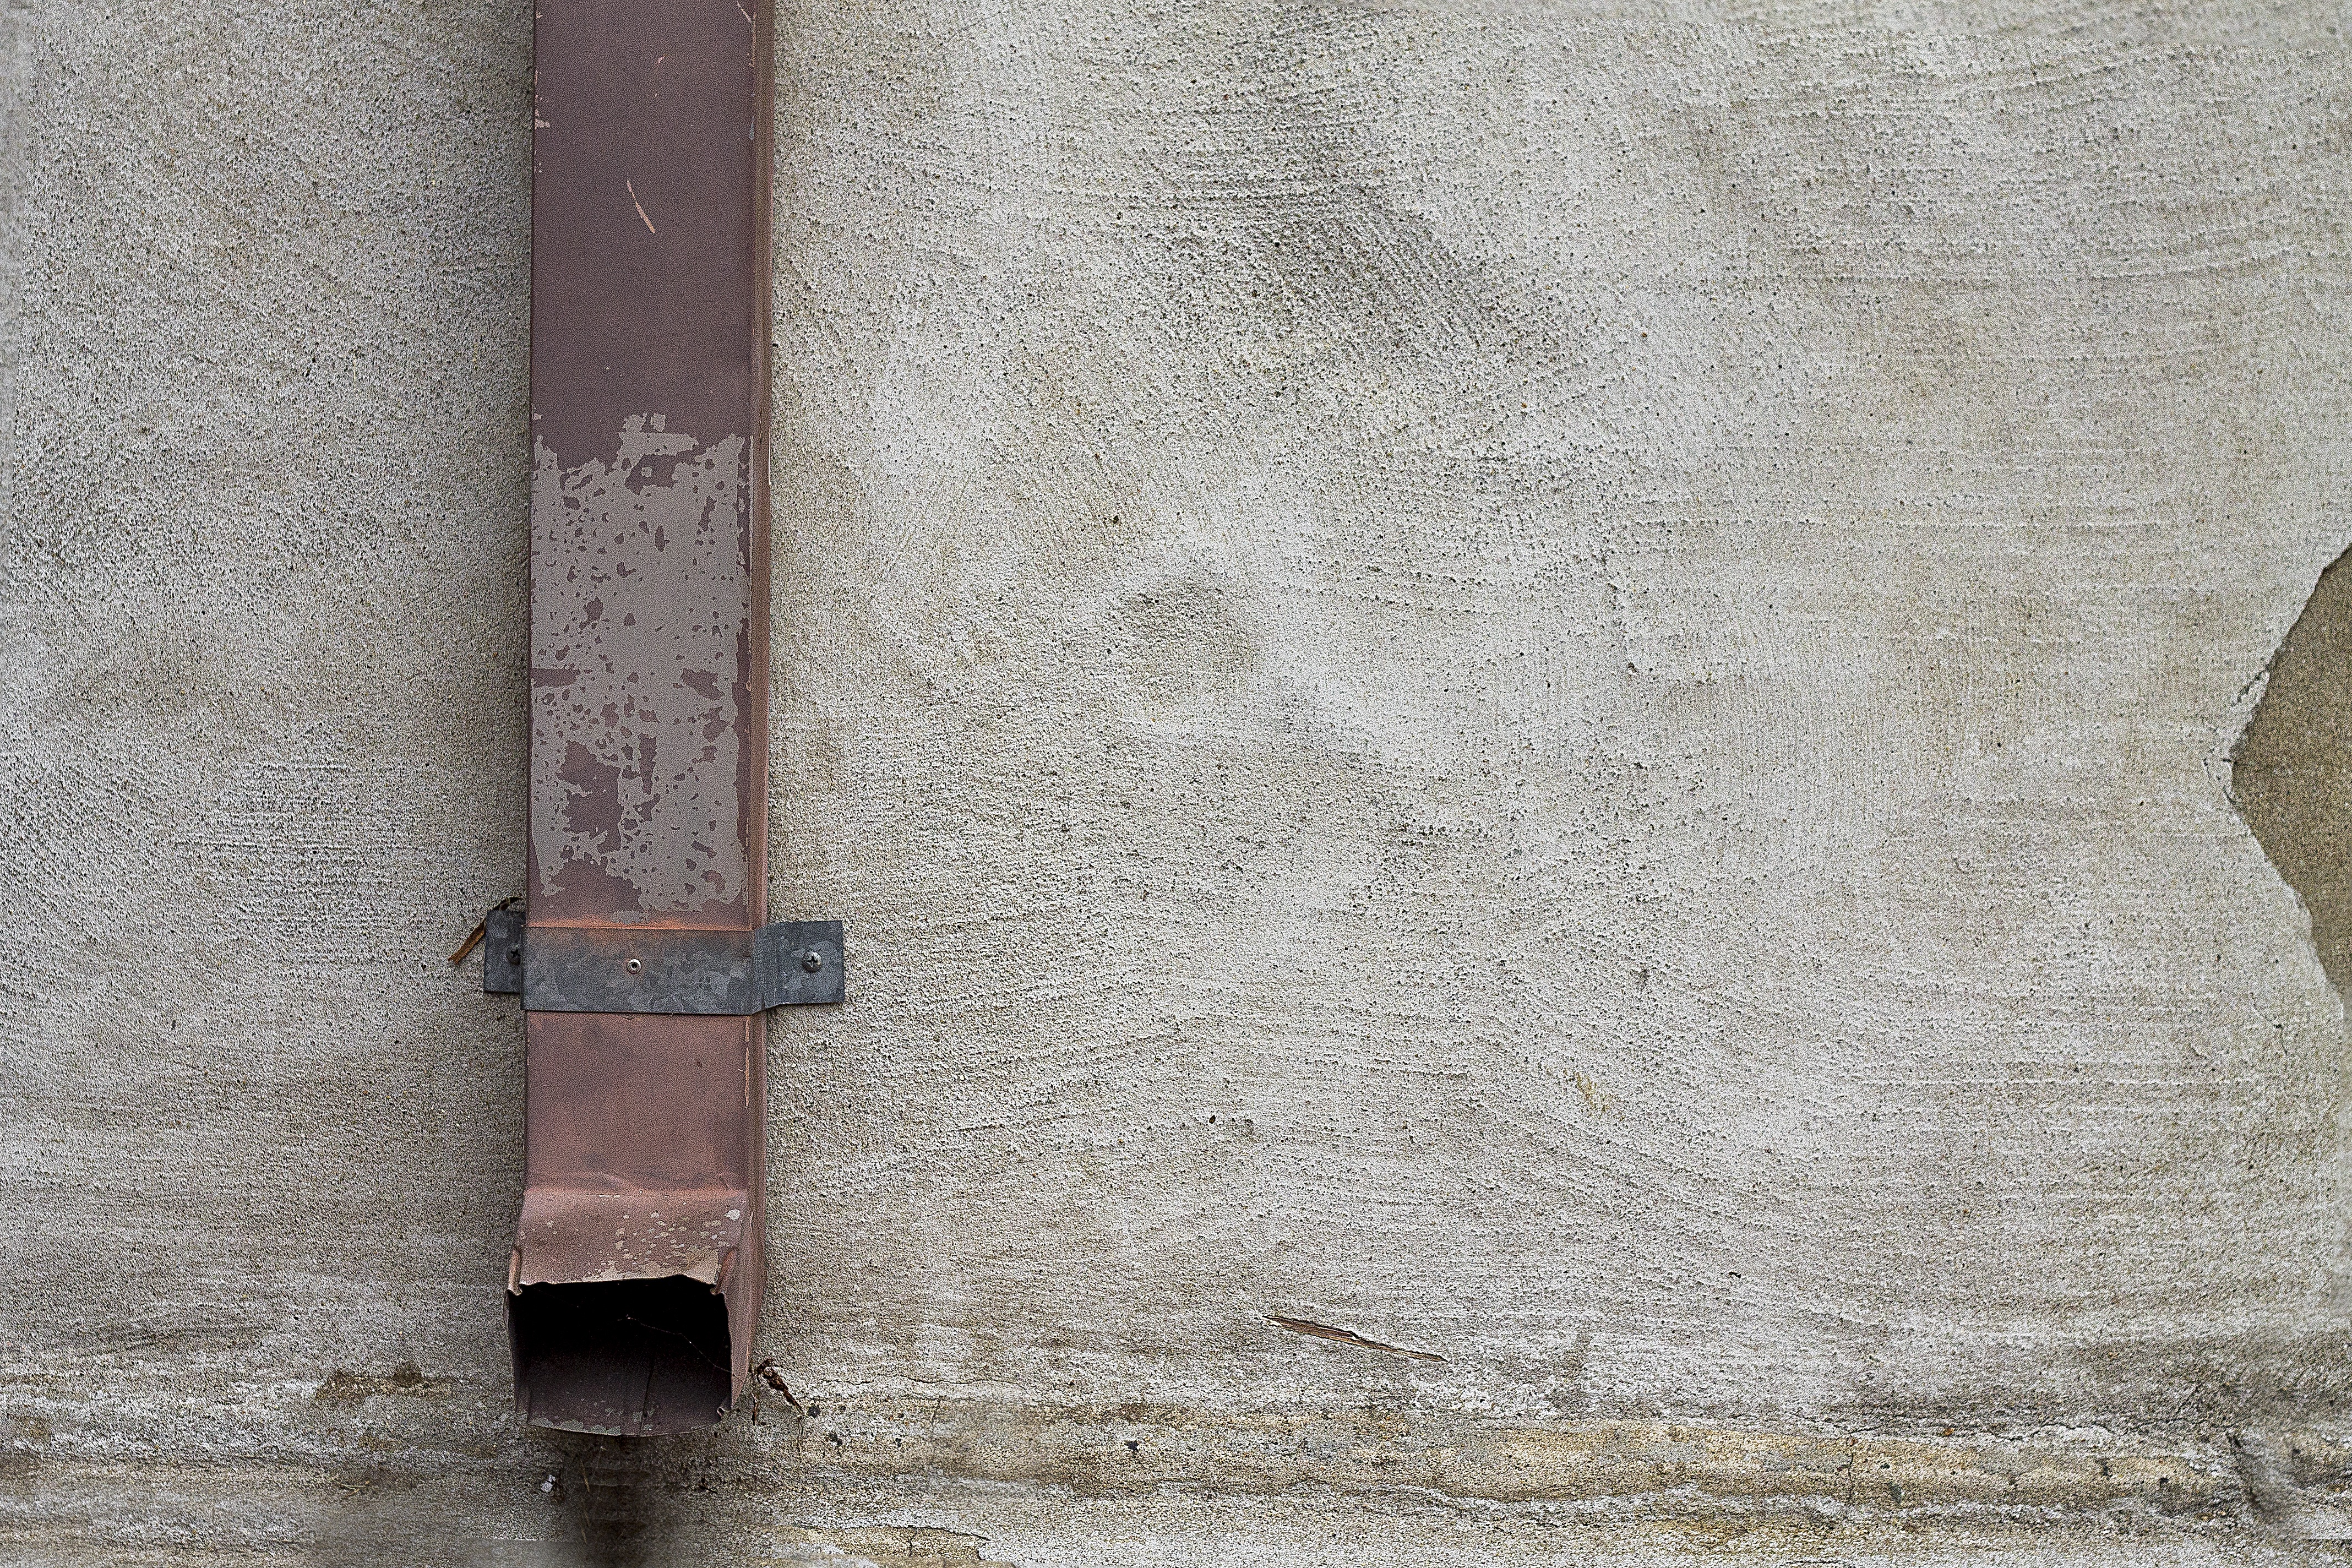
wood, texture, floor, wall, grunge, brick, material, textile, background, temple, pipe, carving, flooring